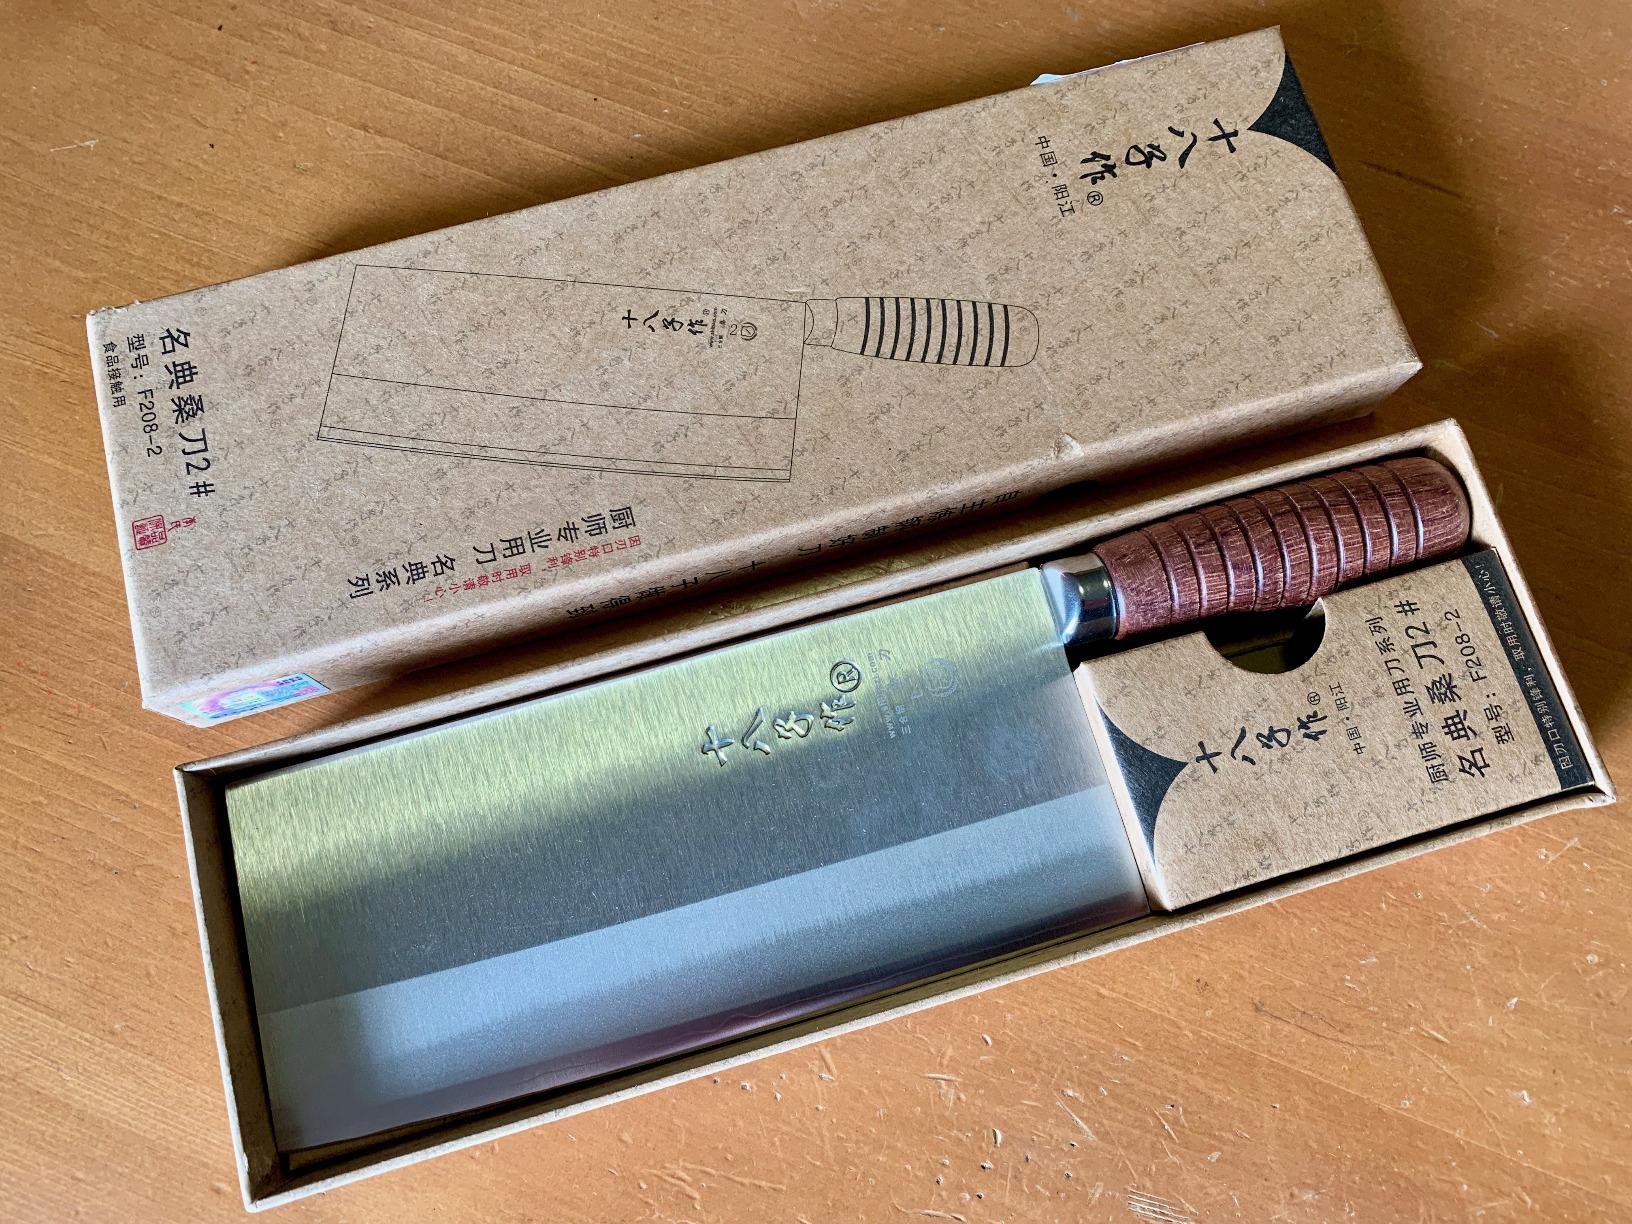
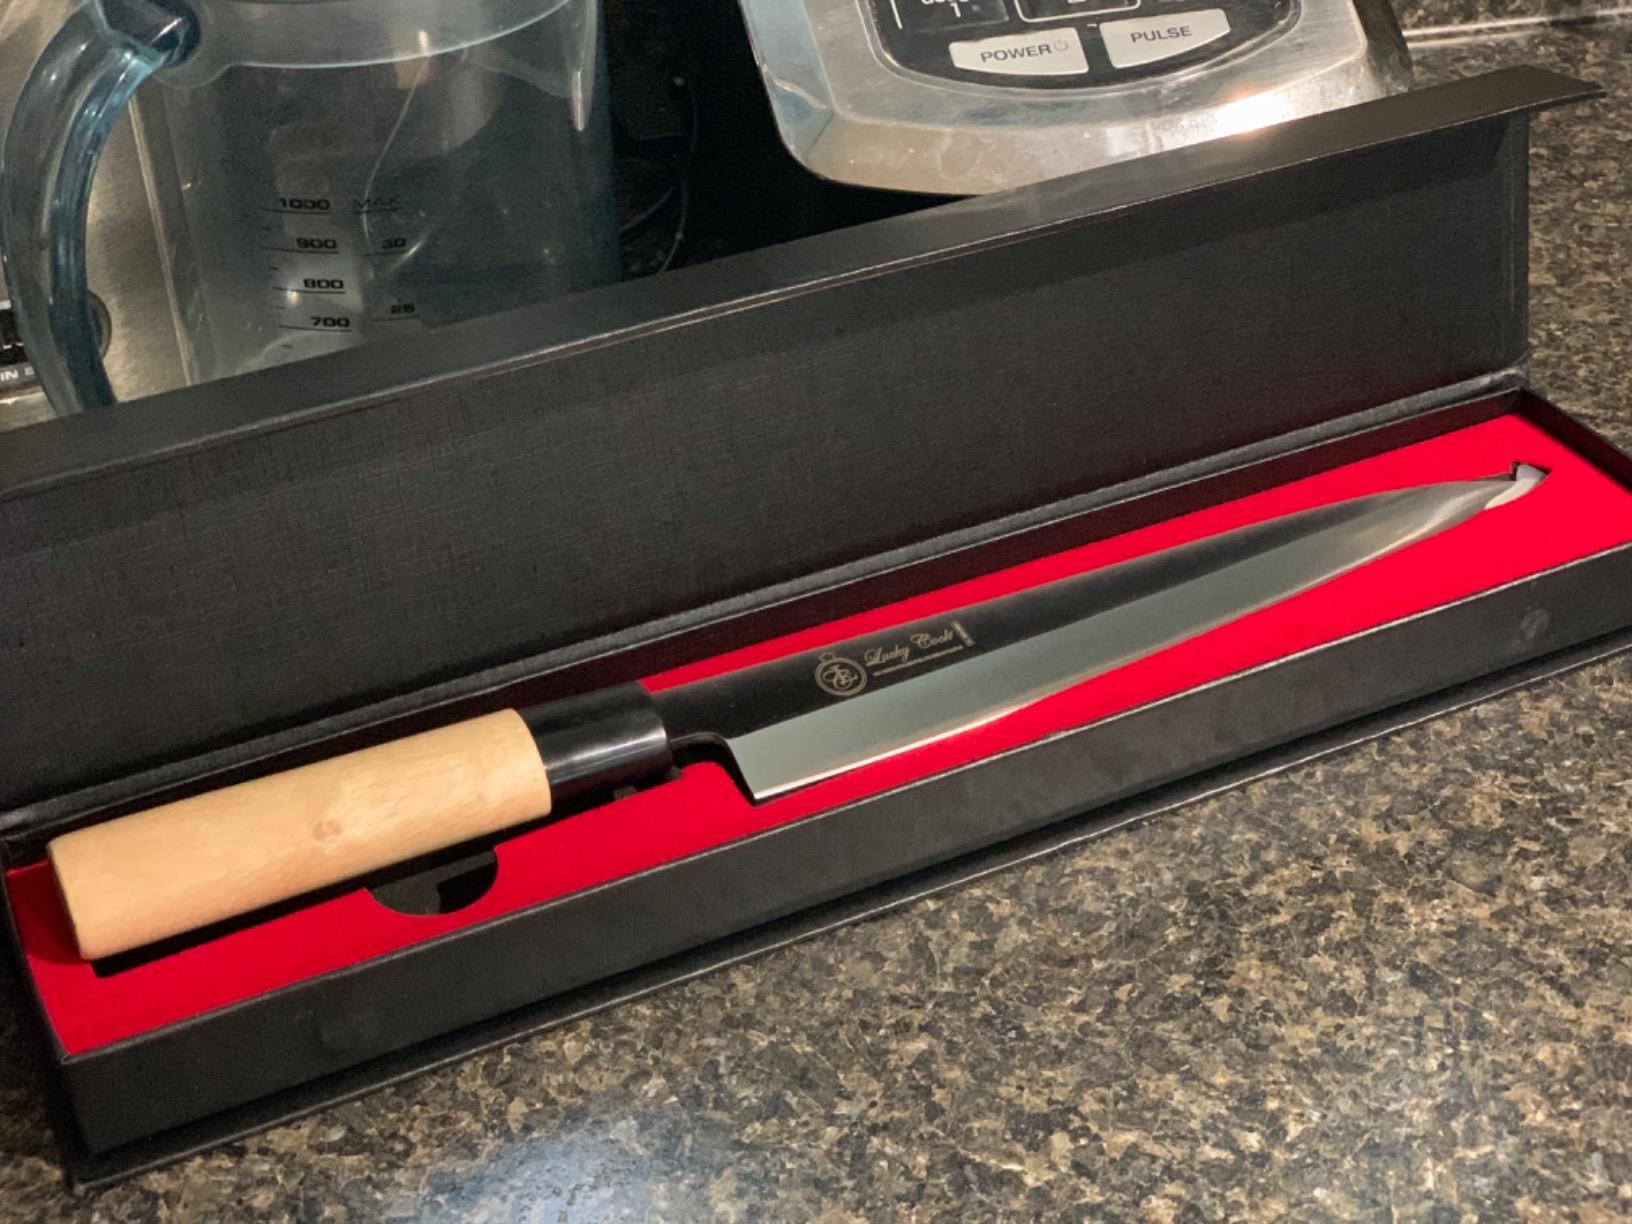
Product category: items_knife
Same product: no